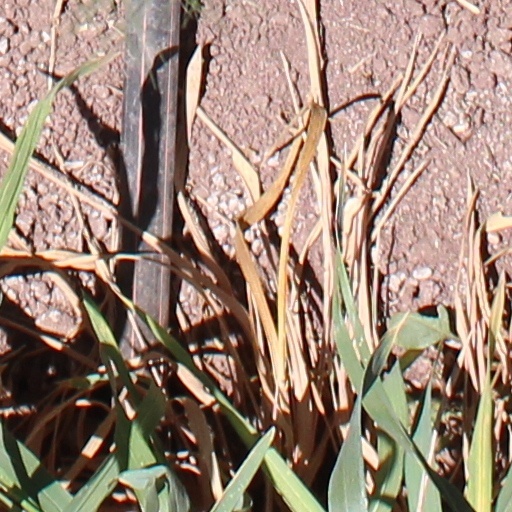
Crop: wheat